Central Geneva Historic District

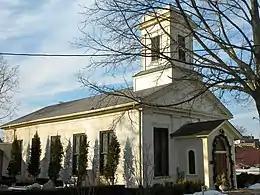
Geneva Unitarian Church, cited as an excellent example of Greek Revival architecture.

The nomination form for the historic district singles out several properties that are particularly representative of mid- to late- 19th century architectural styles